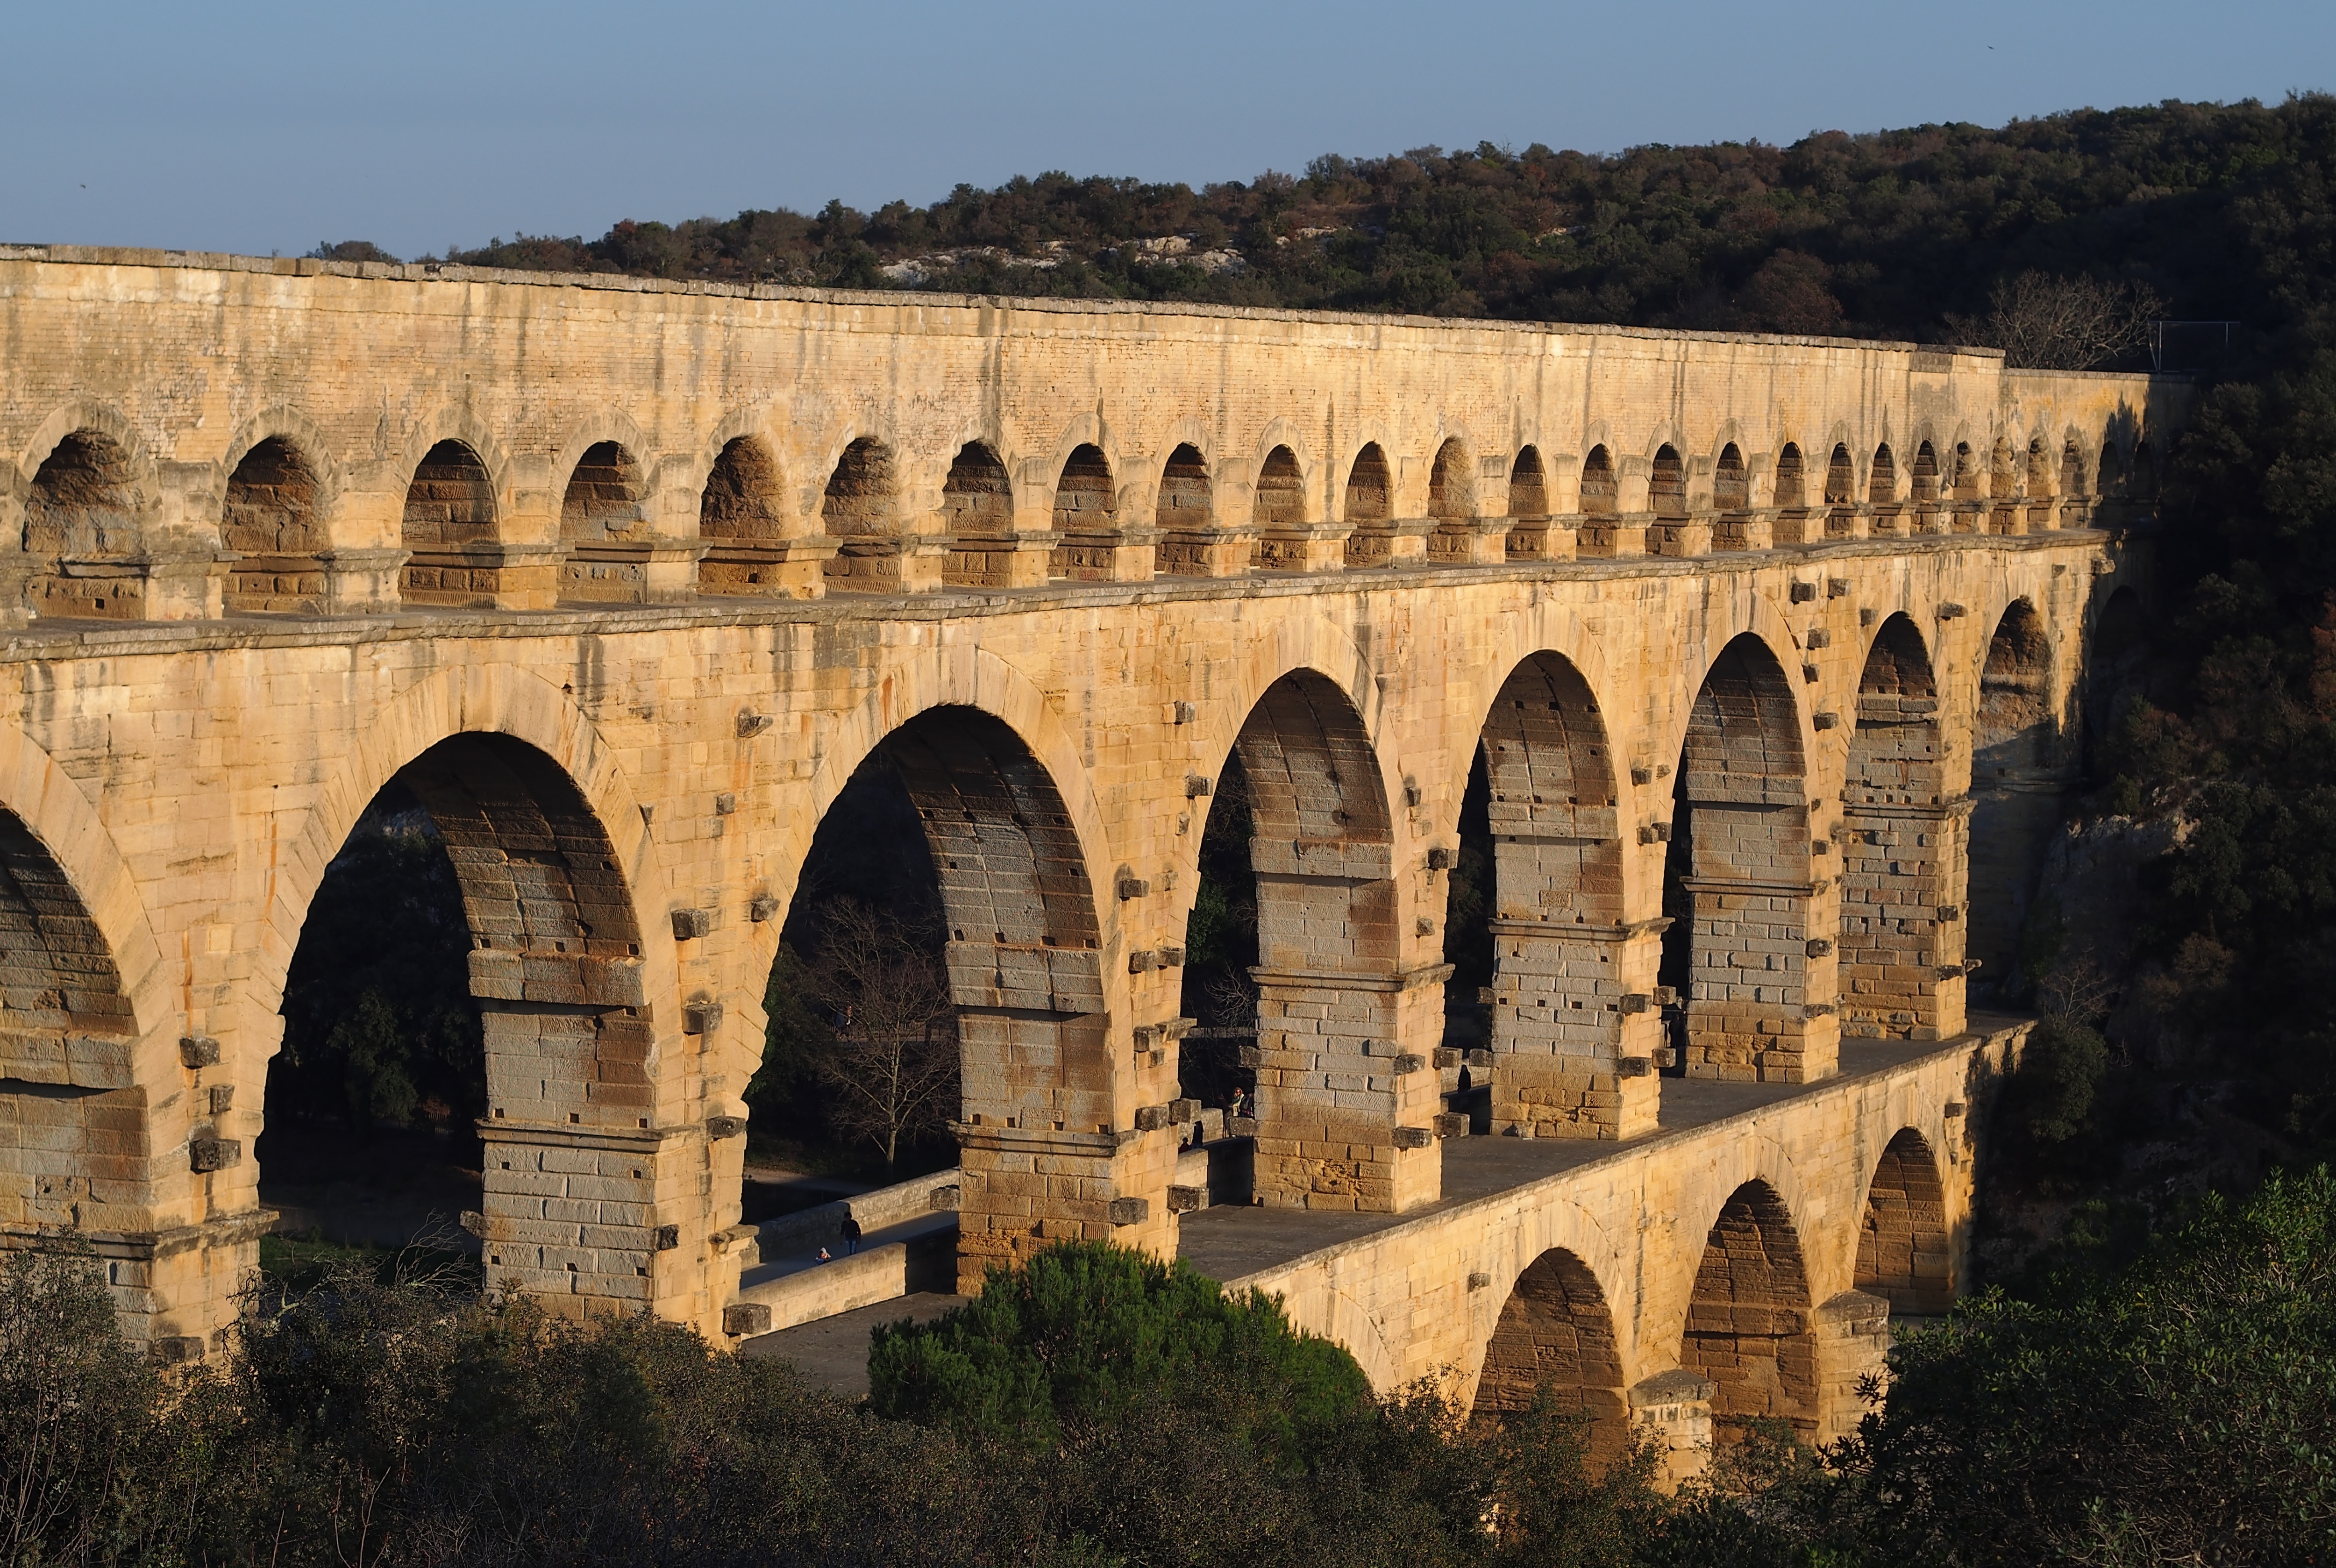
bridge, monument, arch, landmark, fortification, amphitheatre, ruins, monastery, viaduct, heritage, ancient rome, pont du gard, aqueduct, arch bridge, historic site, ancient history, ancient roman architecture